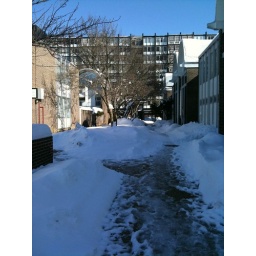
Not a cloud in the sky in the days after a huge snowstorm pummeled much of the East Coast.